Education in Burkina Faso

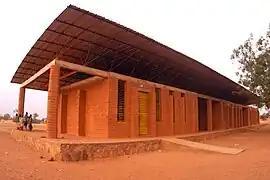
Primary school in Gando, Burkina Faso

Education in Burkina Faso is structured in much the same way as in the rest of the world: primary, secondary, and higher education. As of 2008, despite efforts to improve education, the country had the lowest adult literacy rate in the world (25.3%).